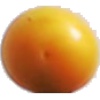
Label: Cherry Wax Yellow 1